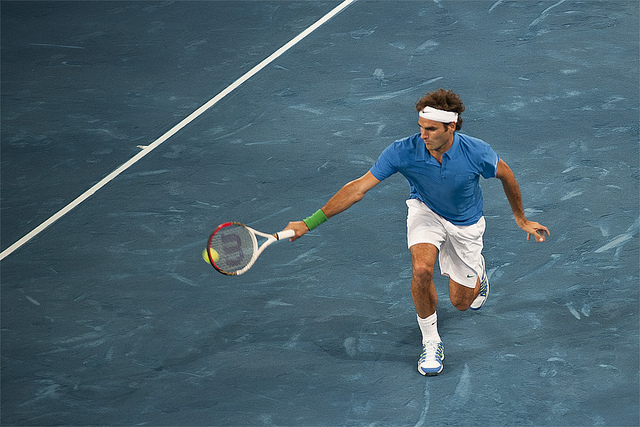
một nam vận động viên tennis đang khuỵu gối để đánh bóng